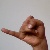
The image shows a hand gesture representing the letter 'J' in Indian Sign Language.